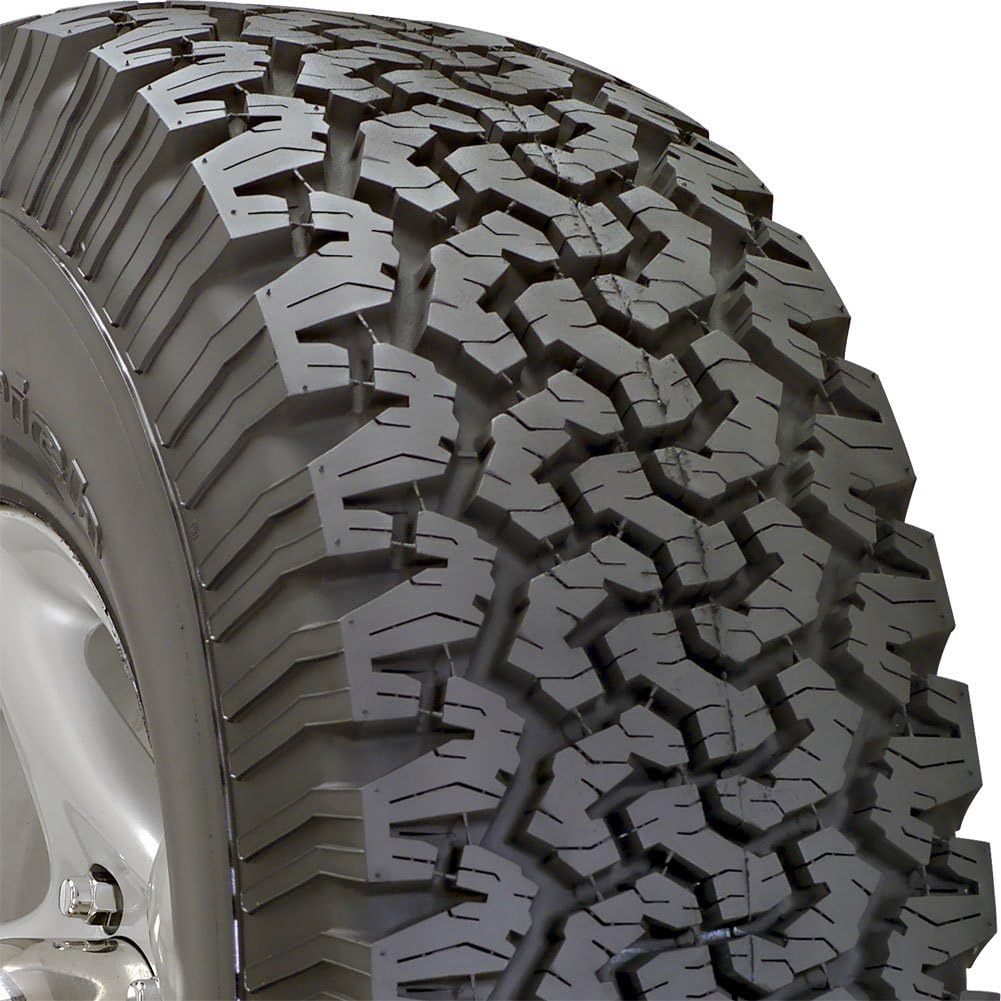
BFGoodrich All-Terrain T/A KO Off-Road Tire - 285/75R16 122R
Category: Automotive
One of the all-time favorite light truck tires just got better. The new KO design (Key on Off-road) incorporates numerous features to enhance all-terrain traction and control while delivering a quiet on-road ride and exceptionally long wear. An aggressive high-void All-Terrain tread design features interlocking elements that stabilize the tread's center and increase control during braking and acceleration while minimizing highway noise. A 3-ply polyester casing with TriGard construction gives exceptional bruise resistance under the tread and in the sidewall and improves handling and maneuverability. Its distinctive styling includes raised white letters on one side and black outlined serrated branding on the other.
Features: Distinctive sidewall styling for a bold look | ShoulderLock technology with 40% wider shoulder grooves to increase traction | TriGard 3-ply polyester carcass guards against punctures and bruises | Two full-width steel belts for increased durability | Rim protector protects against road hazards